Pedro Martínez

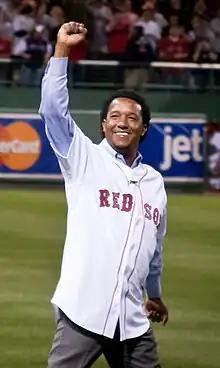
Martínez in 2010

Pedro Jaime Martínez (born October 25, 1971) is a Dominican-American former professional baseball starting pitcher who played in Major League Baseball (MLB) from to for five teams—most notably the Boston Red Sox from to .